Inkubus Sukkubus

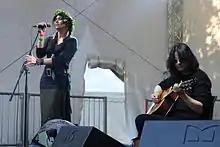
Candia and Tony McKormack at Wave Gotik Treffen, Leipzig (2014)

The group currently consists of guitarist Tony McKormack (ex-Screaming Dead), vocalist Candia McKormack and bassist Roland Link. The band uses a drum machine and sequencer to provide percussion and orchestral backing. They also perform as a fully acoustic act with Abigail Blackman on cello, Nick Gibbs on violin, and Marcus Gilvear on drums.